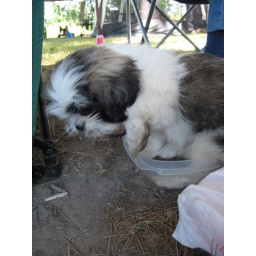
Mocha decided to go swimming in his water dish.